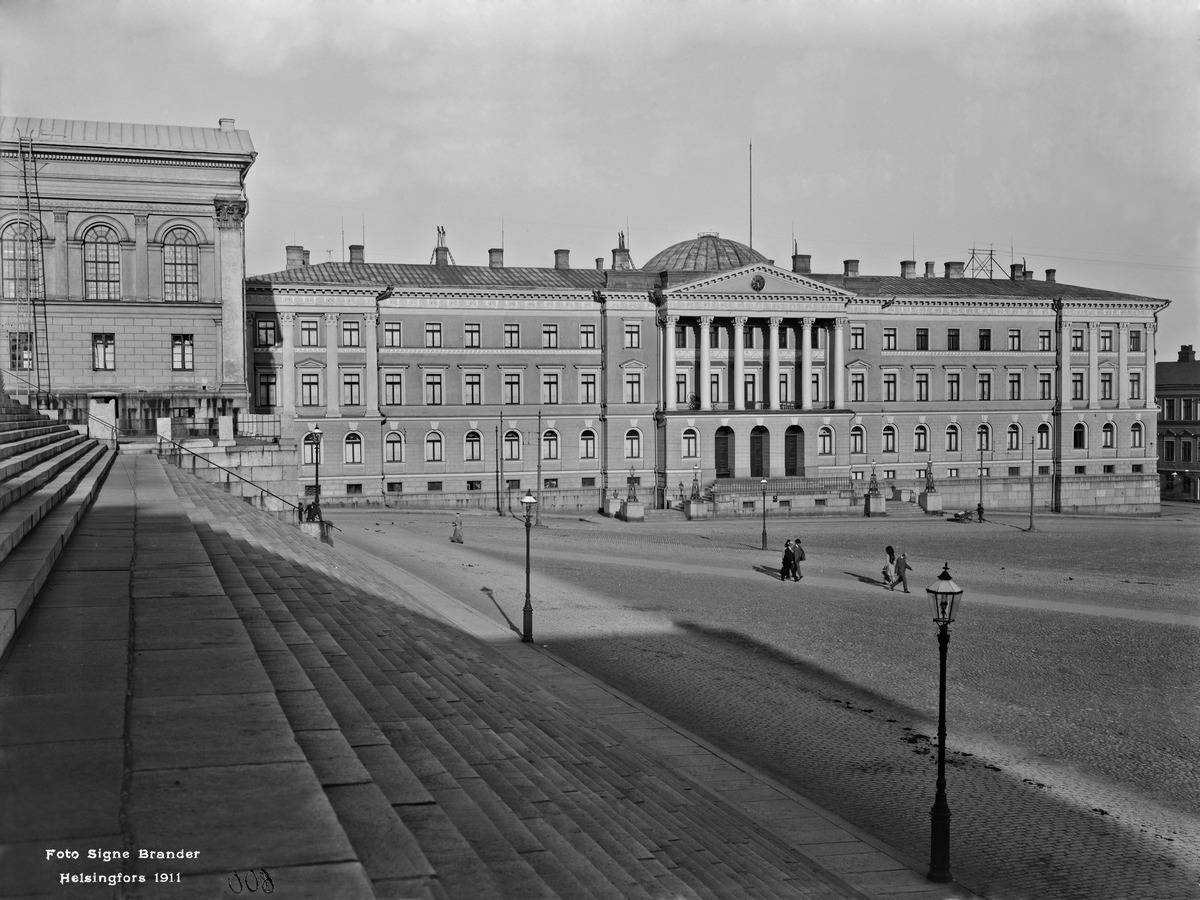
Senaatintalo Senaatorintorin itälaidalla
sisällön kuvaus: Senaatintalo Senaatorintorin itälaidalla.  Nykyinen Valtioneuvoston linna. mustavalkoinen
Kuvaaja: Brander, Signe, valokuvaaja
Ajankohta: kuvausaika 1911
Paikka: Suomi, Uusimaa, Helsinki, Kruununhaka Helsinki, Snellmaninkatu 1
Aiheet: torit, aukiot, valtionhallinto